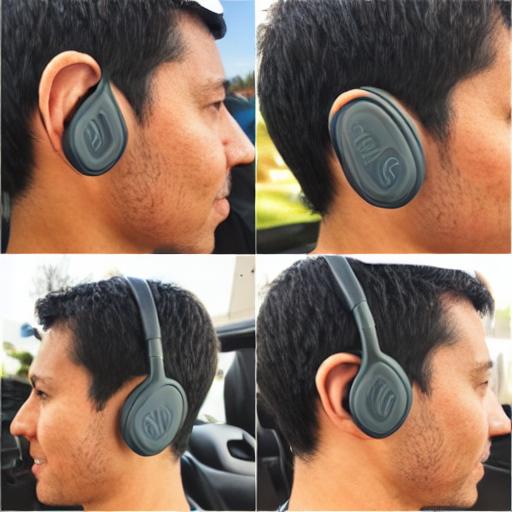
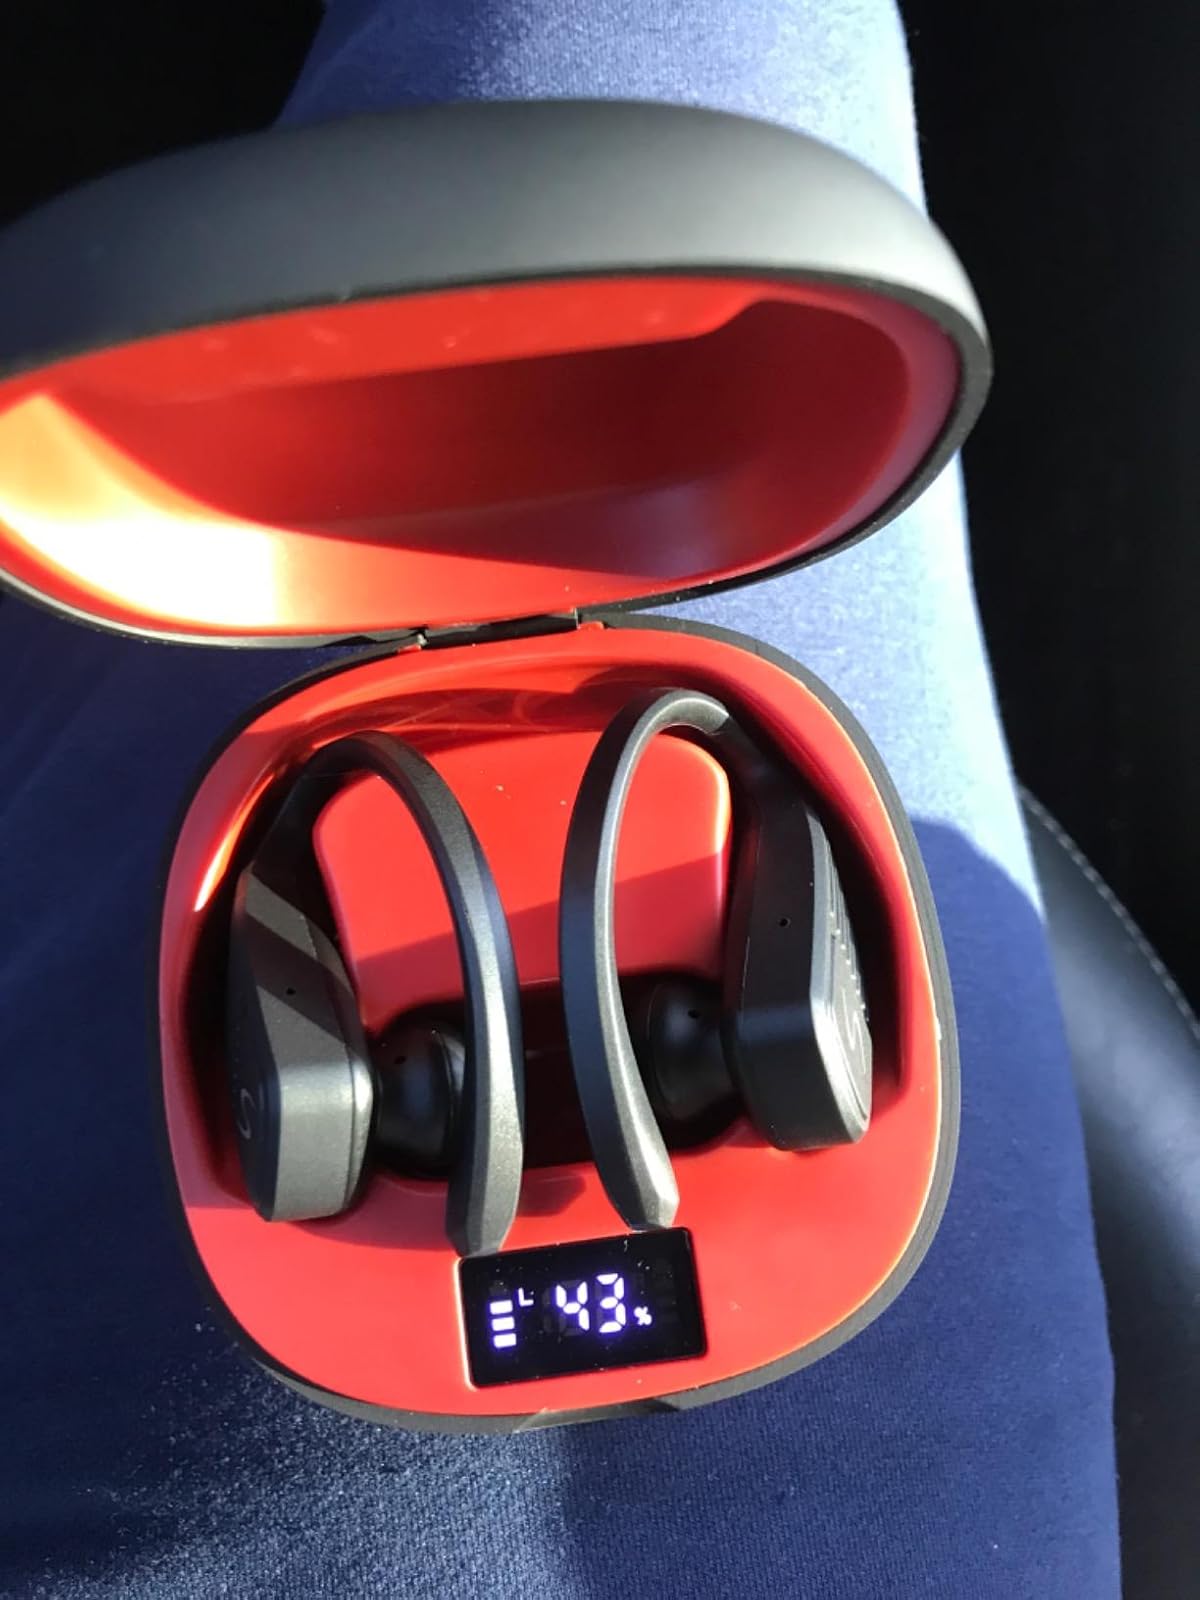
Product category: earbuds
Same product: no